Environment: real
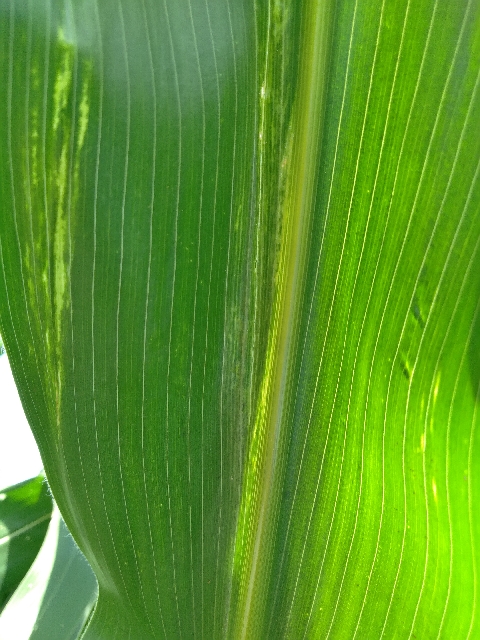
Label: lethal_necrosis